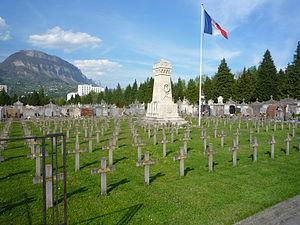
Carré militaire 14-18 de la garnison de Grenoble avec son monument dédié à l'association du souvenir français. Cimetière Saint-Roch de Grenoble.
Le cimetière Saint-Roch est le plus ancien cimetière municipal de Grenoble ; il a été inauguré le 19 août 1810.
Grenoble est une commune du sud-est de la France, située dans la région Auvergne-Rhône-Alpes, chef-lieu du département de l'Isère, ancienne capitale du Dauphiné.